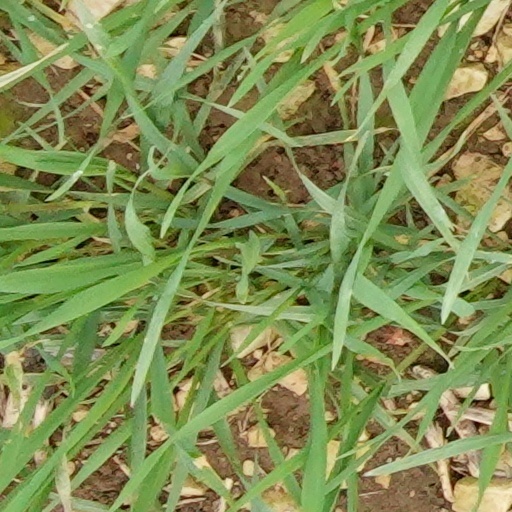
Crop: wheat